KQDE

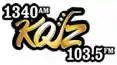
Logo used until October, 2012.

In November 2006, permit holder Advance Acquisition, Inc., reached an agreement to sell this still-under construction station to Anderson Radio Broadcasting, Inc., for a reported sale price of $200,000. The deal was approved by the FCC on January 12, 2007, and after a series of extensions the transaction was consummated on February 29, 2008. KQJZ received its license to cover from the FCC on December 4, 2008.